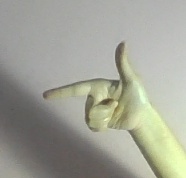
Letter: yaa